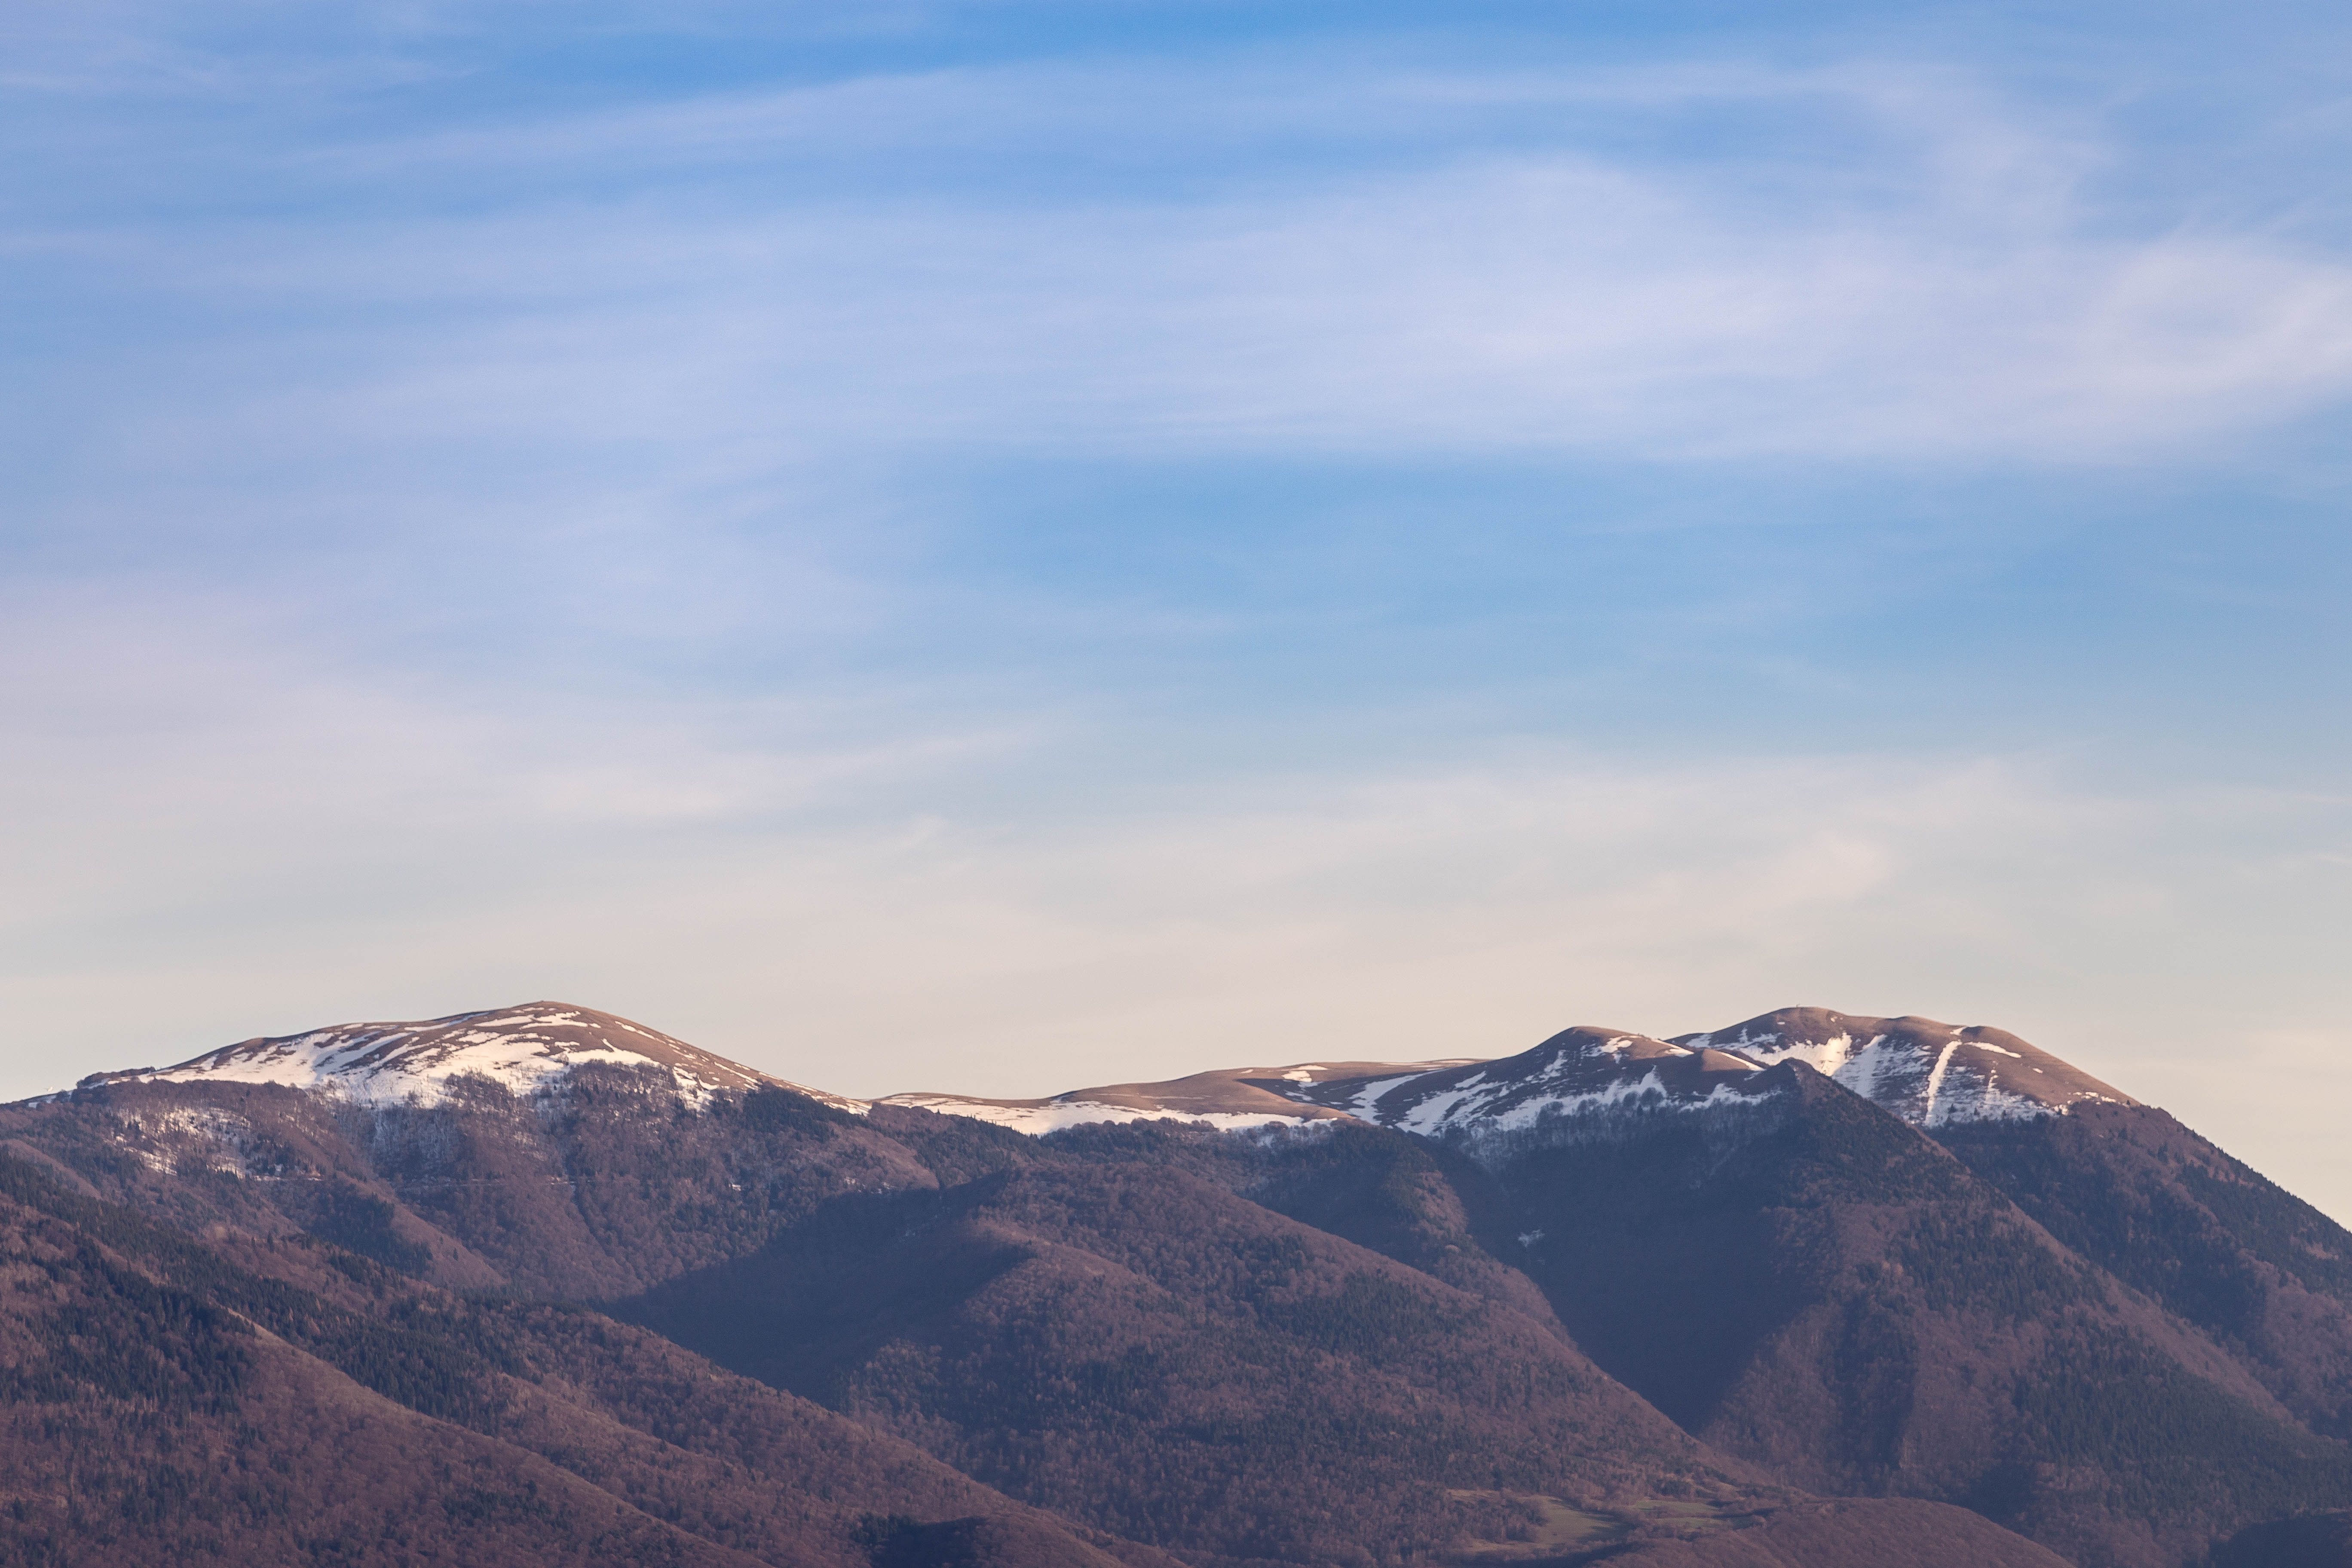
landscape, wilderness, mountain, snow, winter, cloud, sky, sunlight, morning, hill, dawn, mountain range, ridge, summit, alps, plateau, fell, landform, geographical feature, mountainous landforms